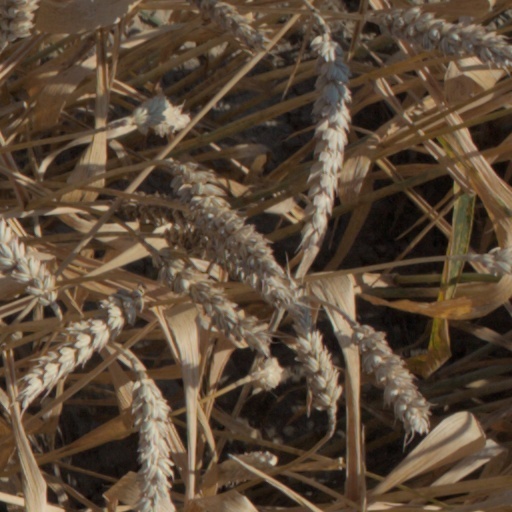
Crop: wheat